Personal and business legal affairs of Donald Trump

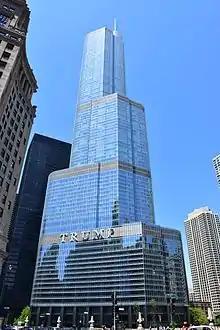
Trump International Hotel and Tower in Chicago

After the 2008 housing-market collapse, Deutsche Bank attempted to collect $40 million that Donald Trump personally guaranteed against their $640 million loan for Trump International Hotel and Tower in Chicago. Rather than paying the debt, Trump sued Deutsche Bank for $3 billion for undermining the project and damage to his reputation. Deutsche Bank then filed suit to obtain the $40 million. The two parties settled in 2010 with Deutsche Bank extending the loan term by five years.